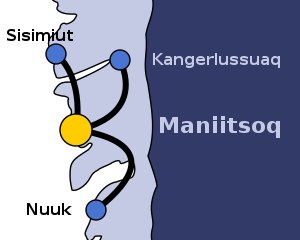
Maniitsoq Lufthavn
Tidligere rutenet ved Maniitsoq Lufthavn. I dag er ruten til Sisimut nedlagt.
Maniitsoq Lufthavn er en grønlandsk flyveplads beliggende i Maniitsoq med en asfaltlandingsbane på 799 m x 30 m. I 2008 var der 16.880 afrejsende passagerer fra flyvepladsen fordelt på 844 starter.